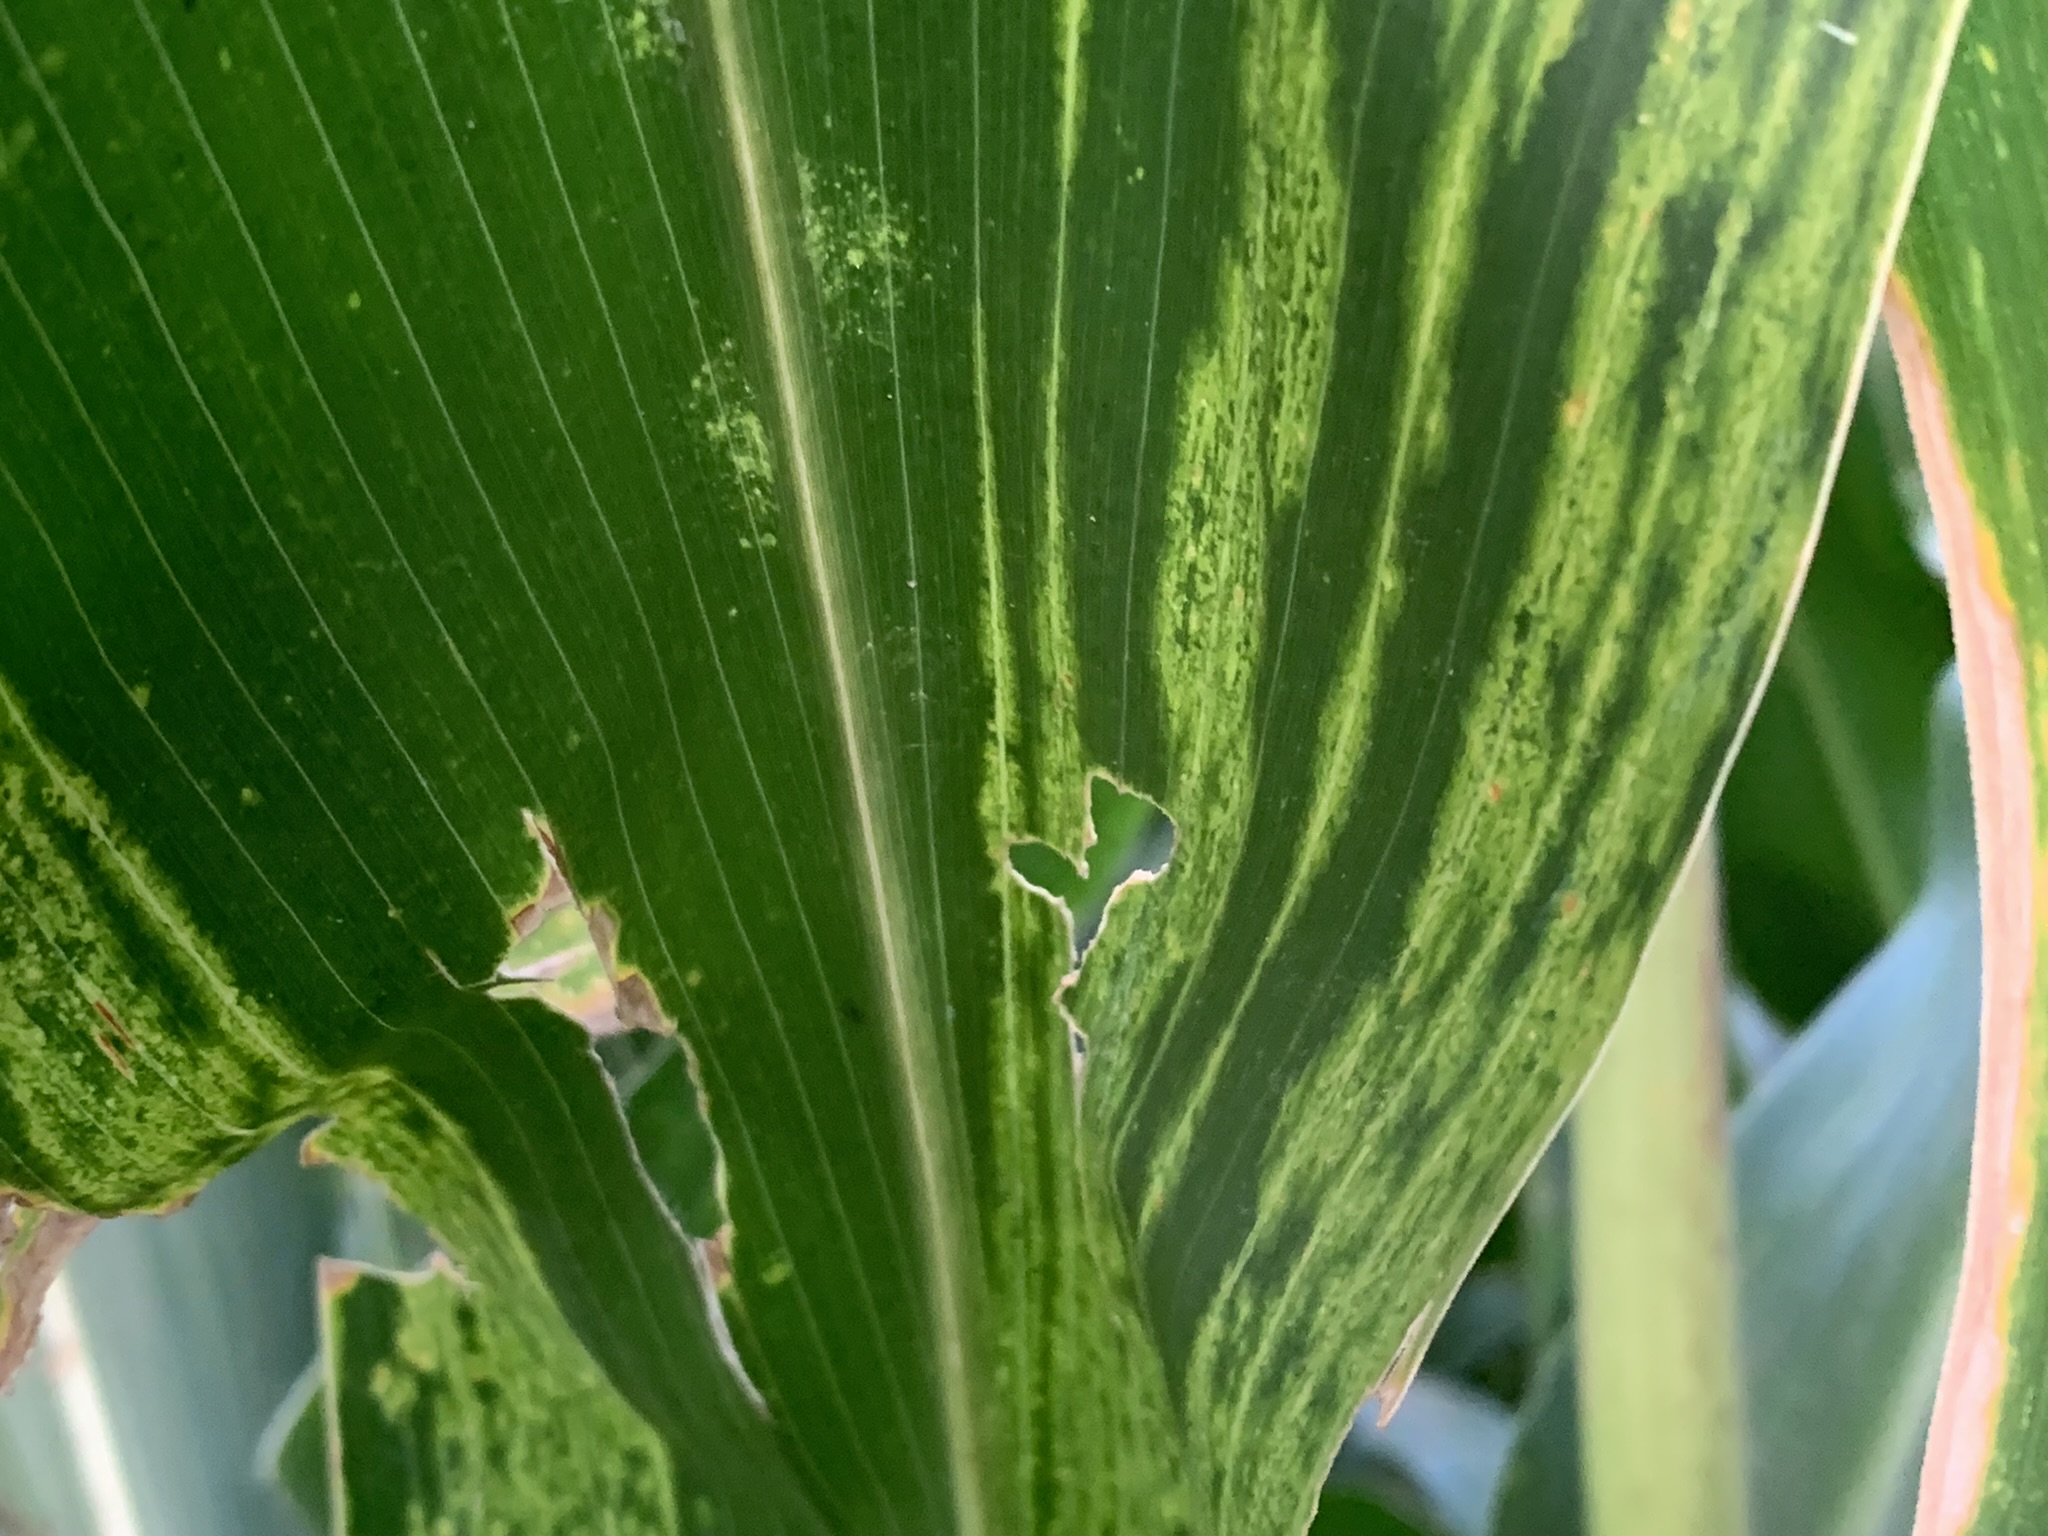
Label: MLN